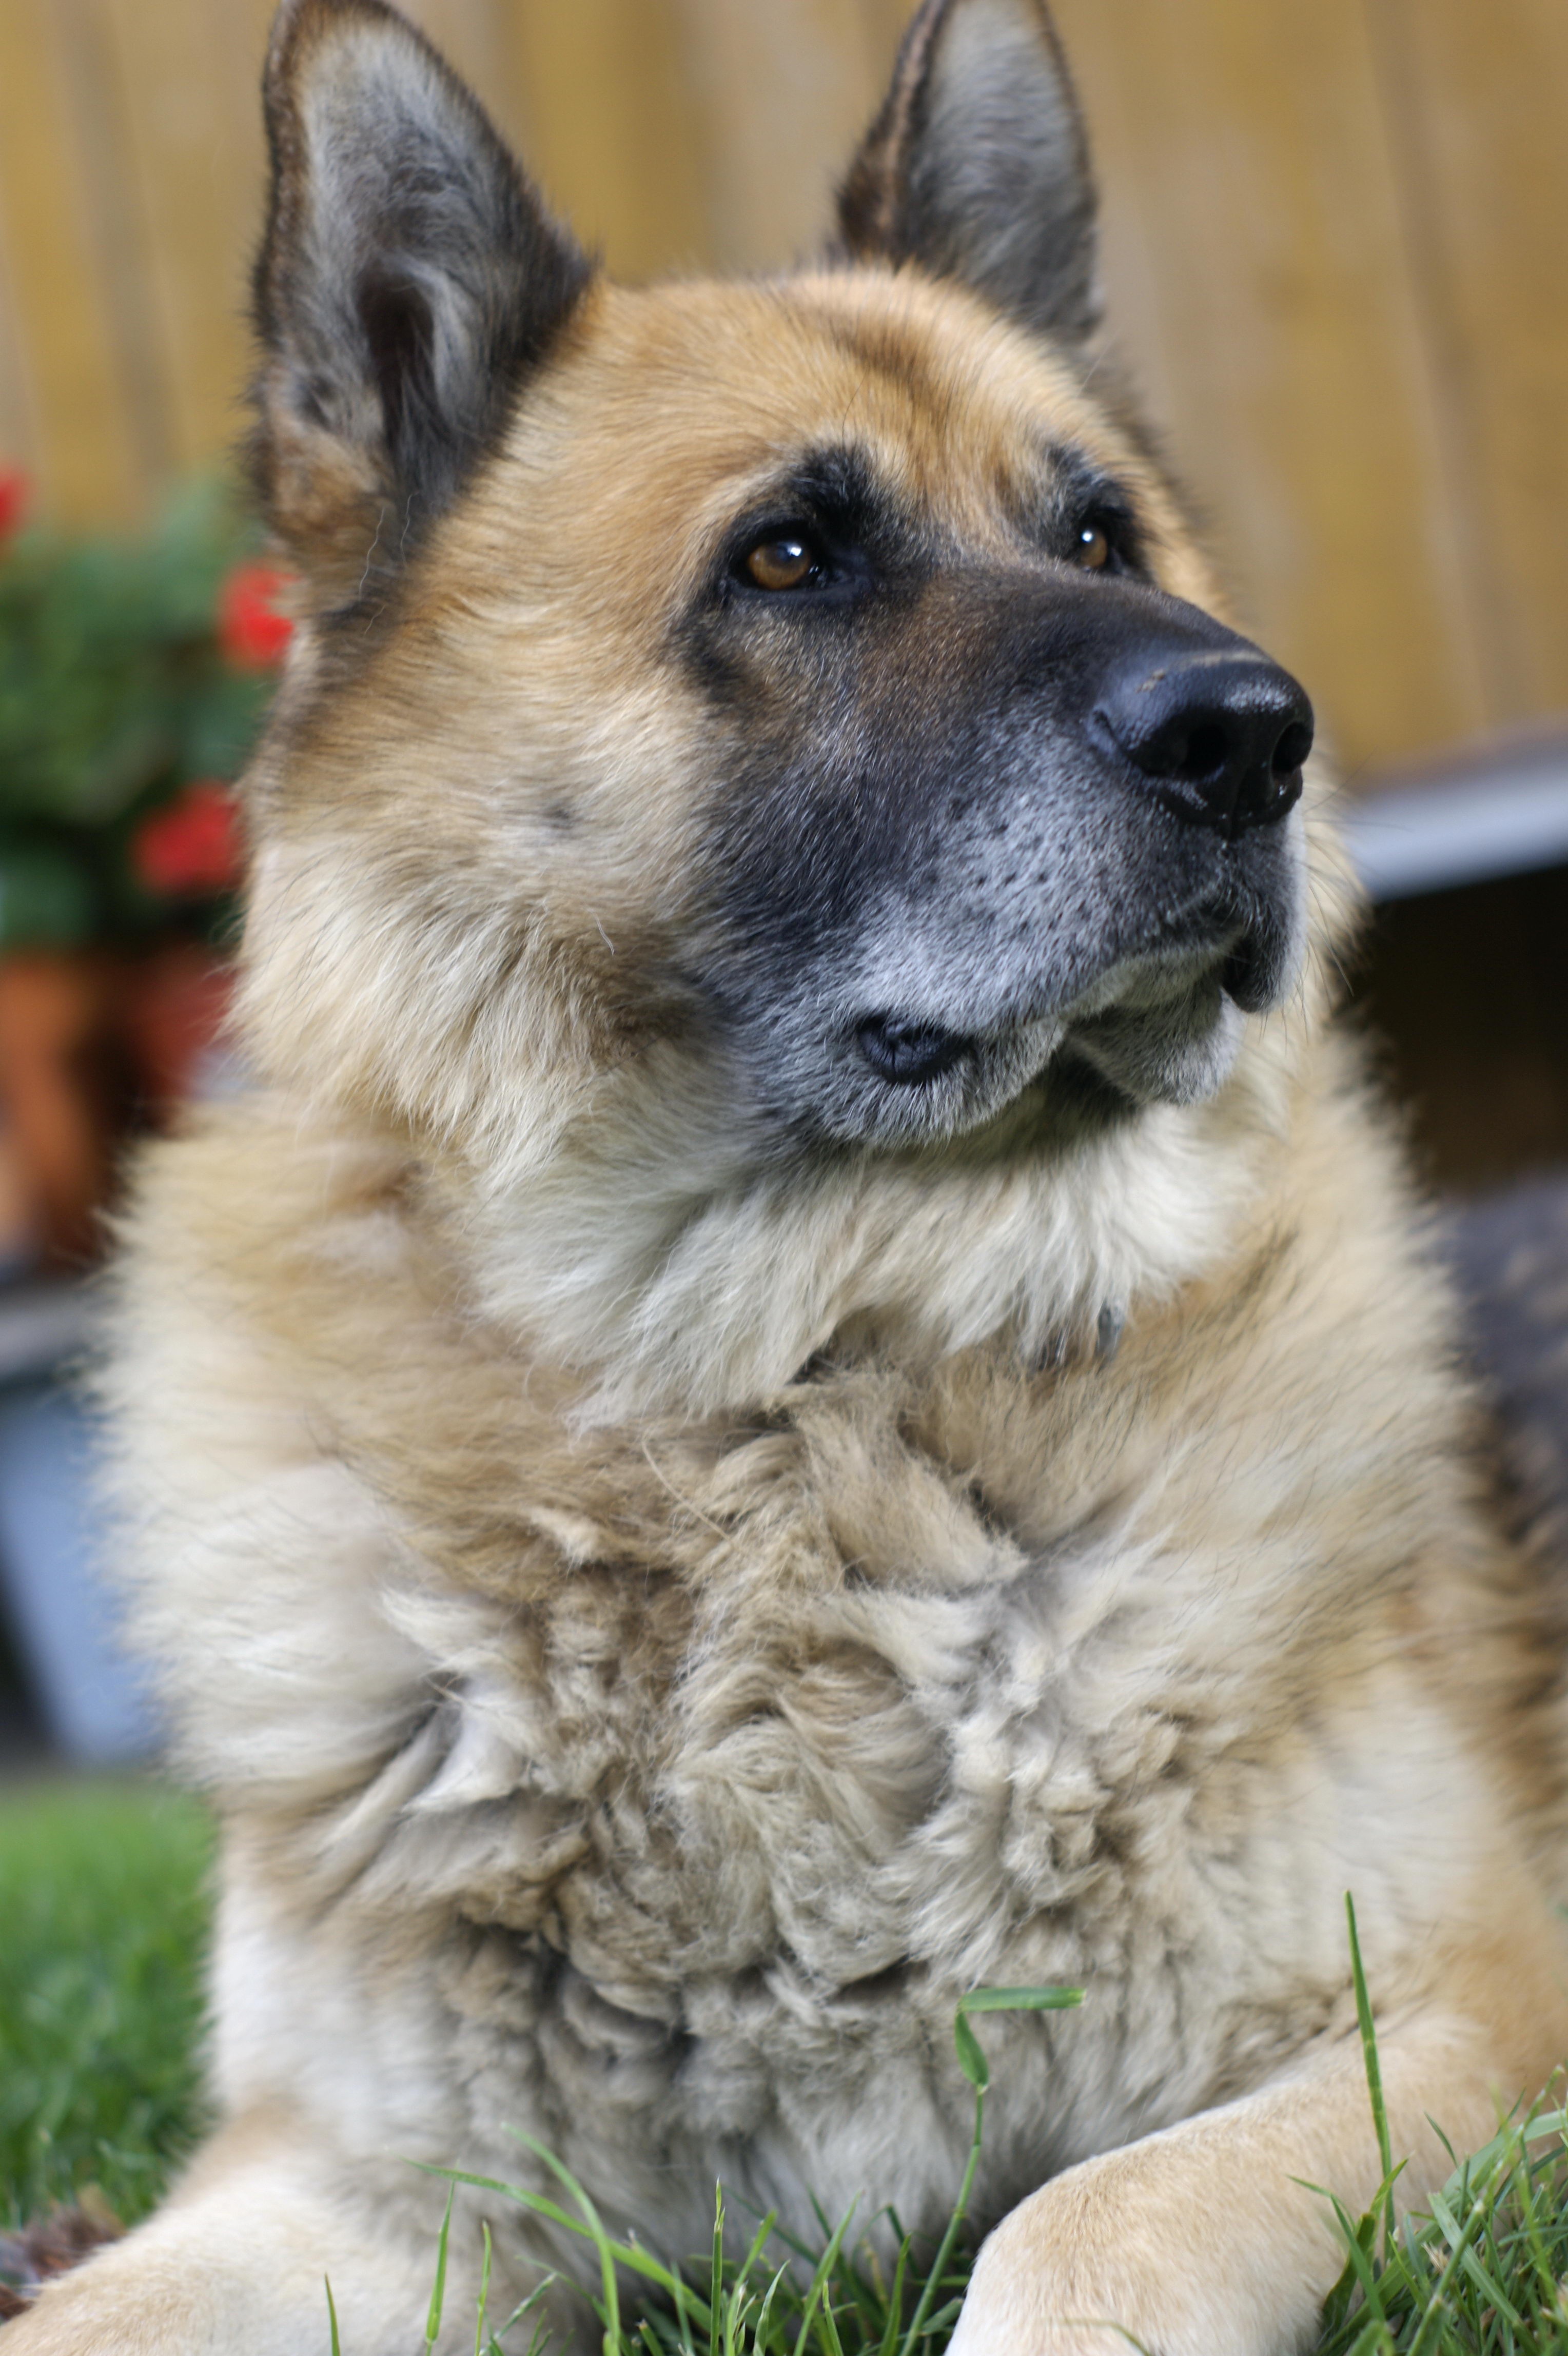
dog, animal, cute, mammal, majestic, face, head, vertebrate, stately, trust, wise, dog breed, dog like mammal, saarloos wolfdog, wolfdog, carnivoran, dog breed group, greenland dog, dog crossbreeds, shiloh shepherd dog, norwegian elkhound, caucasian shepherd dog, eurasier, german shepherd dog, tervuren